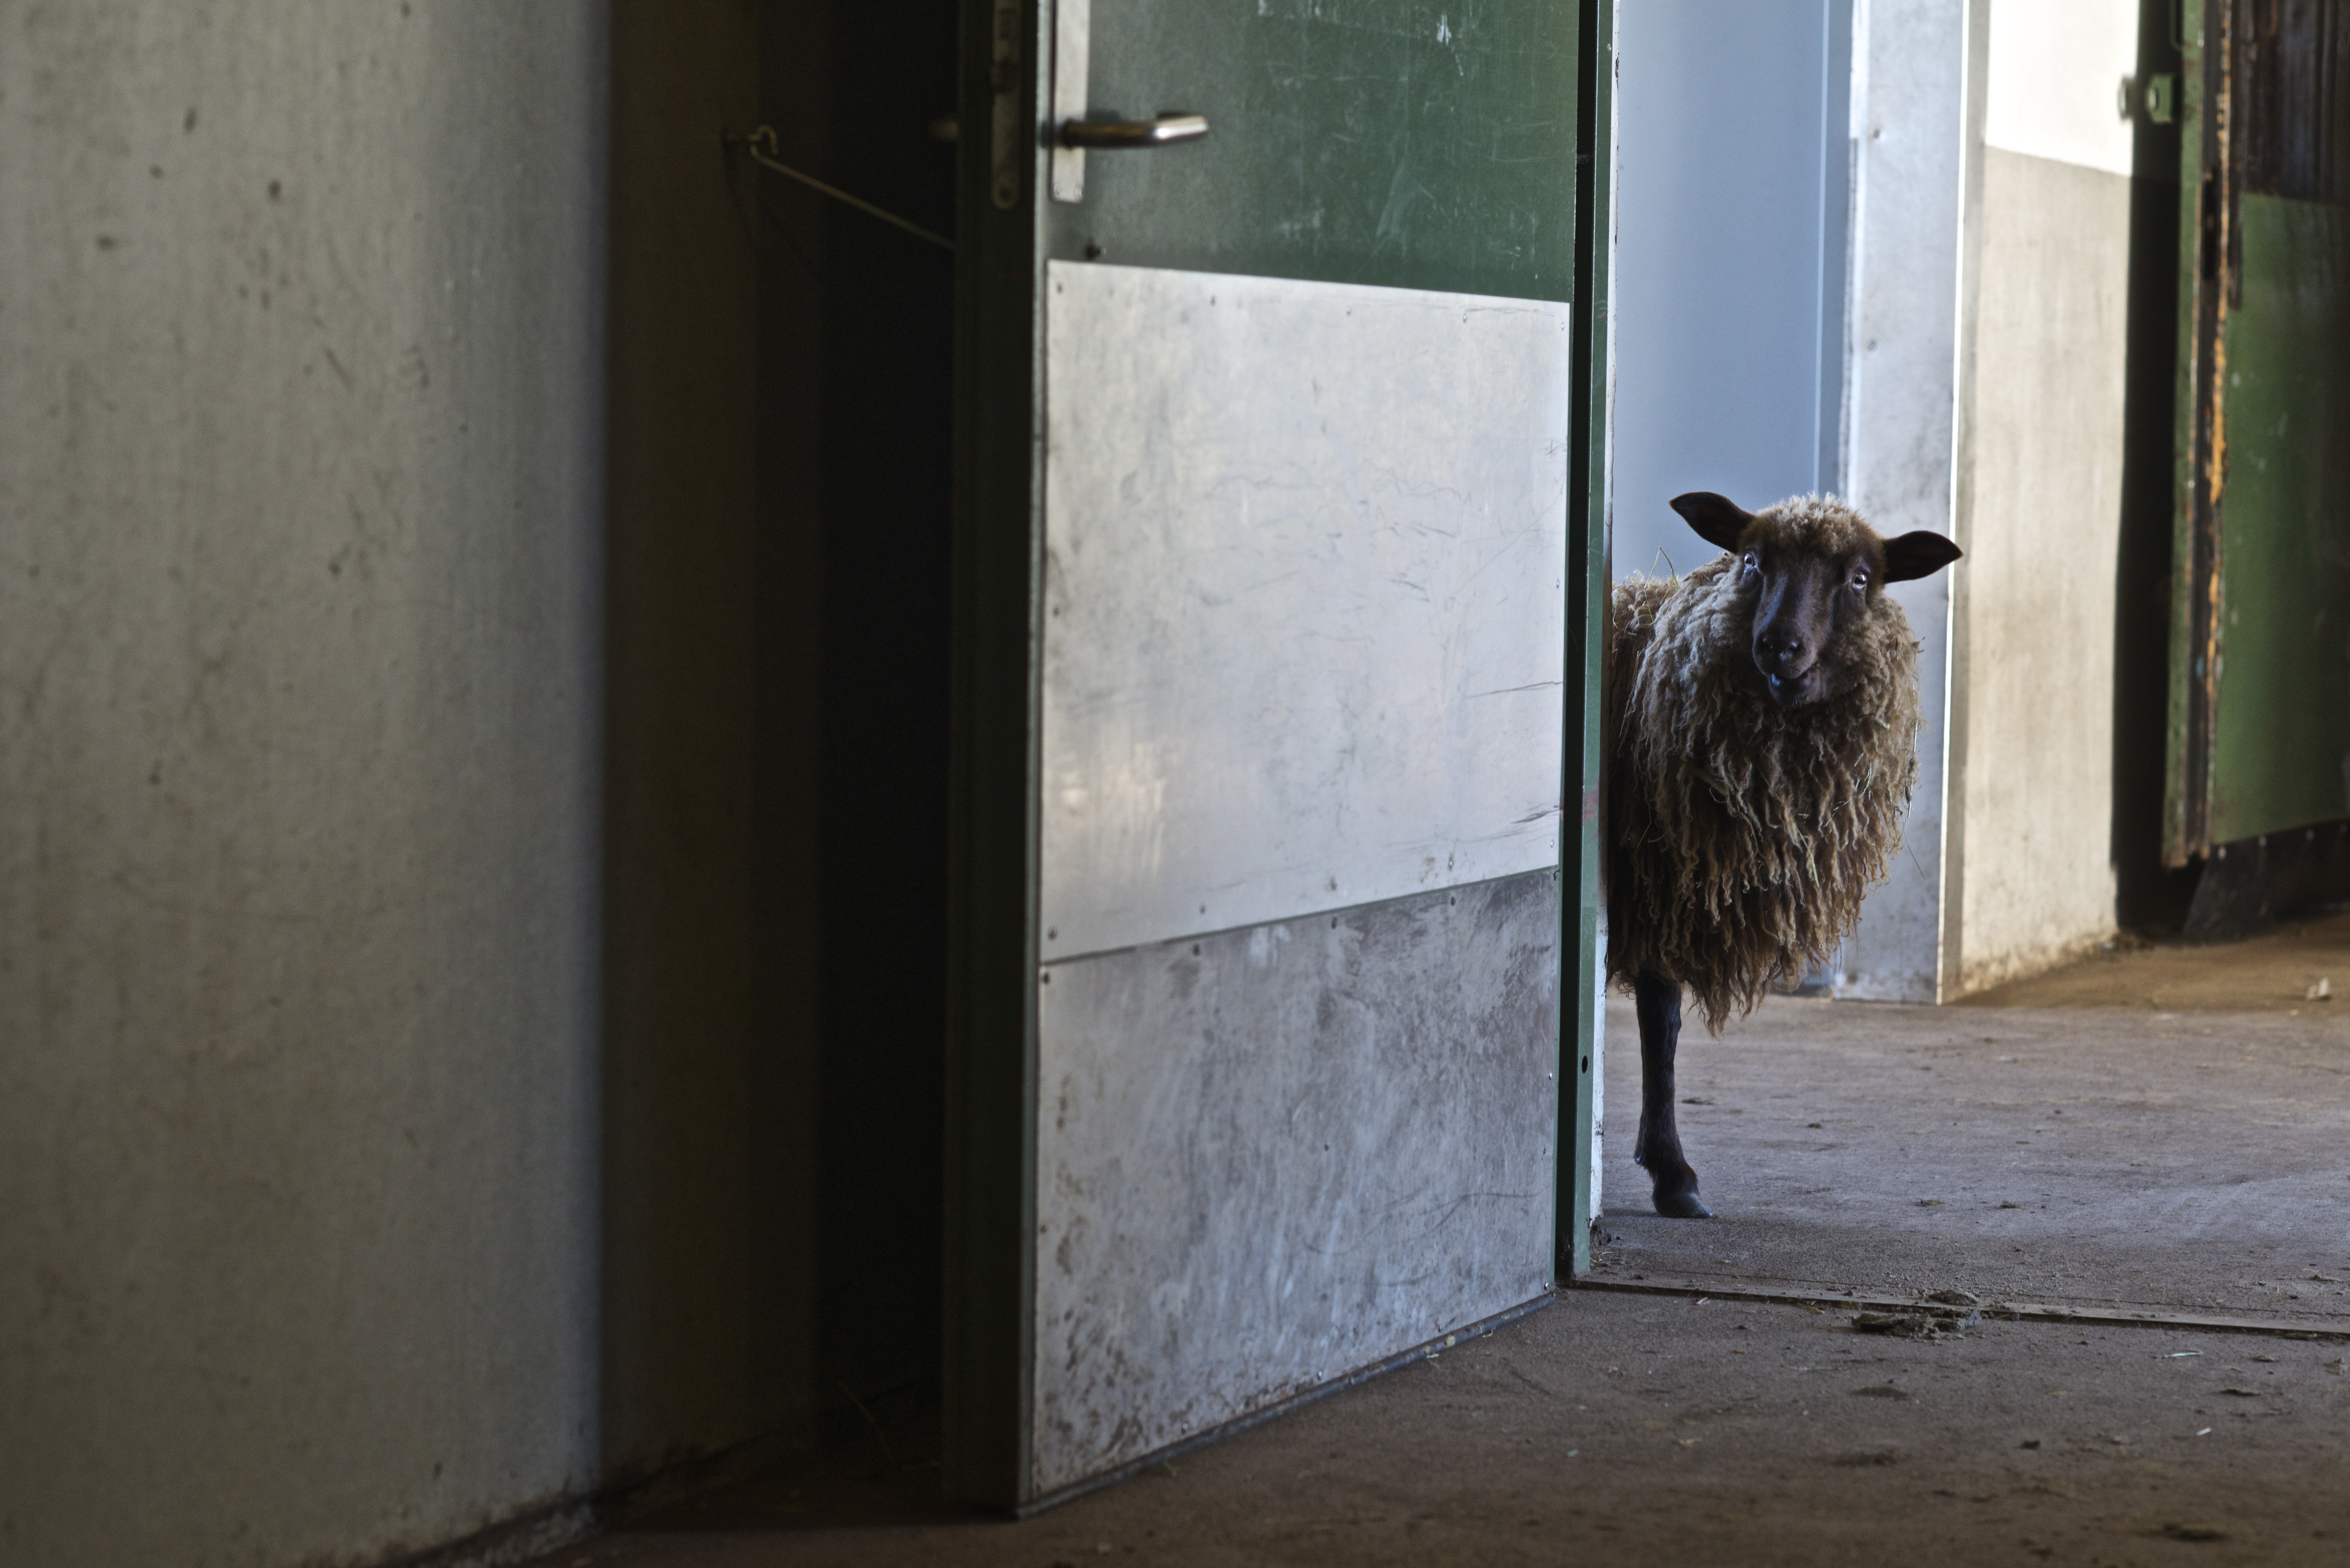
road, white, street, animal, wall, portrait, green, cat, color, foot, sheep, brown, blue, black, ear, door, wool, claw, eyes, art, me, one, infrastructure, ears, photograph, look, pose, snapshot, nude, question, come, depth, naked, him, her, what, eager